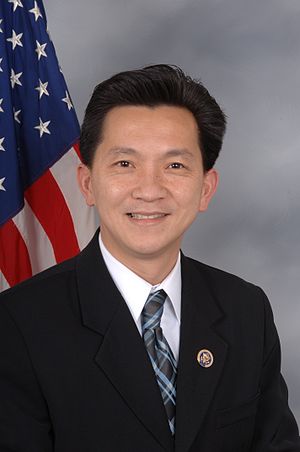
Joseph Cao
Joseph Cao er en amerikansk politiker og advokat. Han er medlem af det republikanske parti i USA. I december 2008 blev han valgt til Repræsentanternes Hus i USA, og han er den første vietnamesisk-amerikanske person, som får en plads i USAs Kongres. Han forlod Sydvietnam i 1976 og rejste til USA sammen med sin mor og søstre. Cao blev uddannet i fysik ved Baylor University og filosofi ved Fordham University.